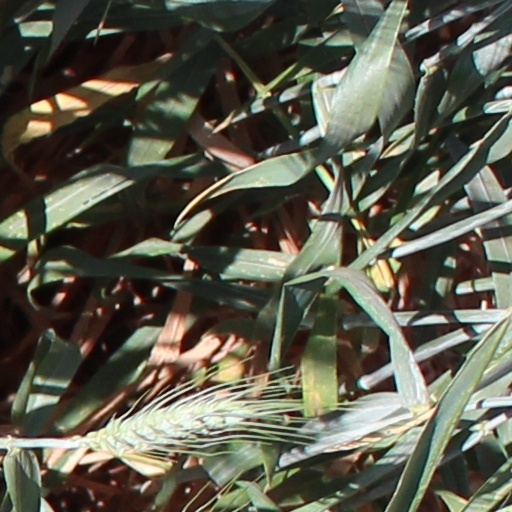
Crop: wheat